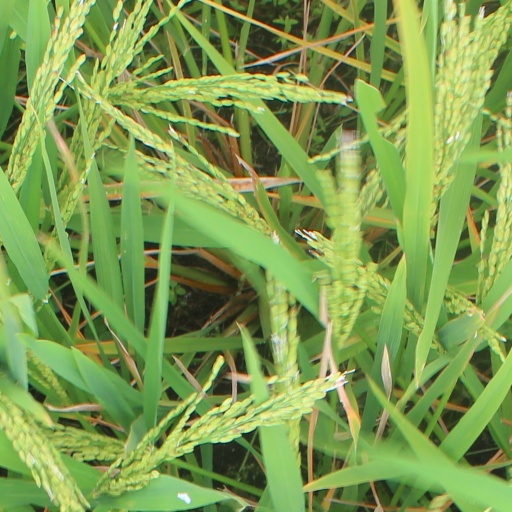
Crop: rice